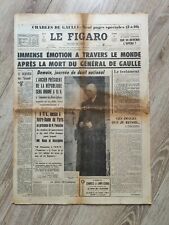
Waste category: paper